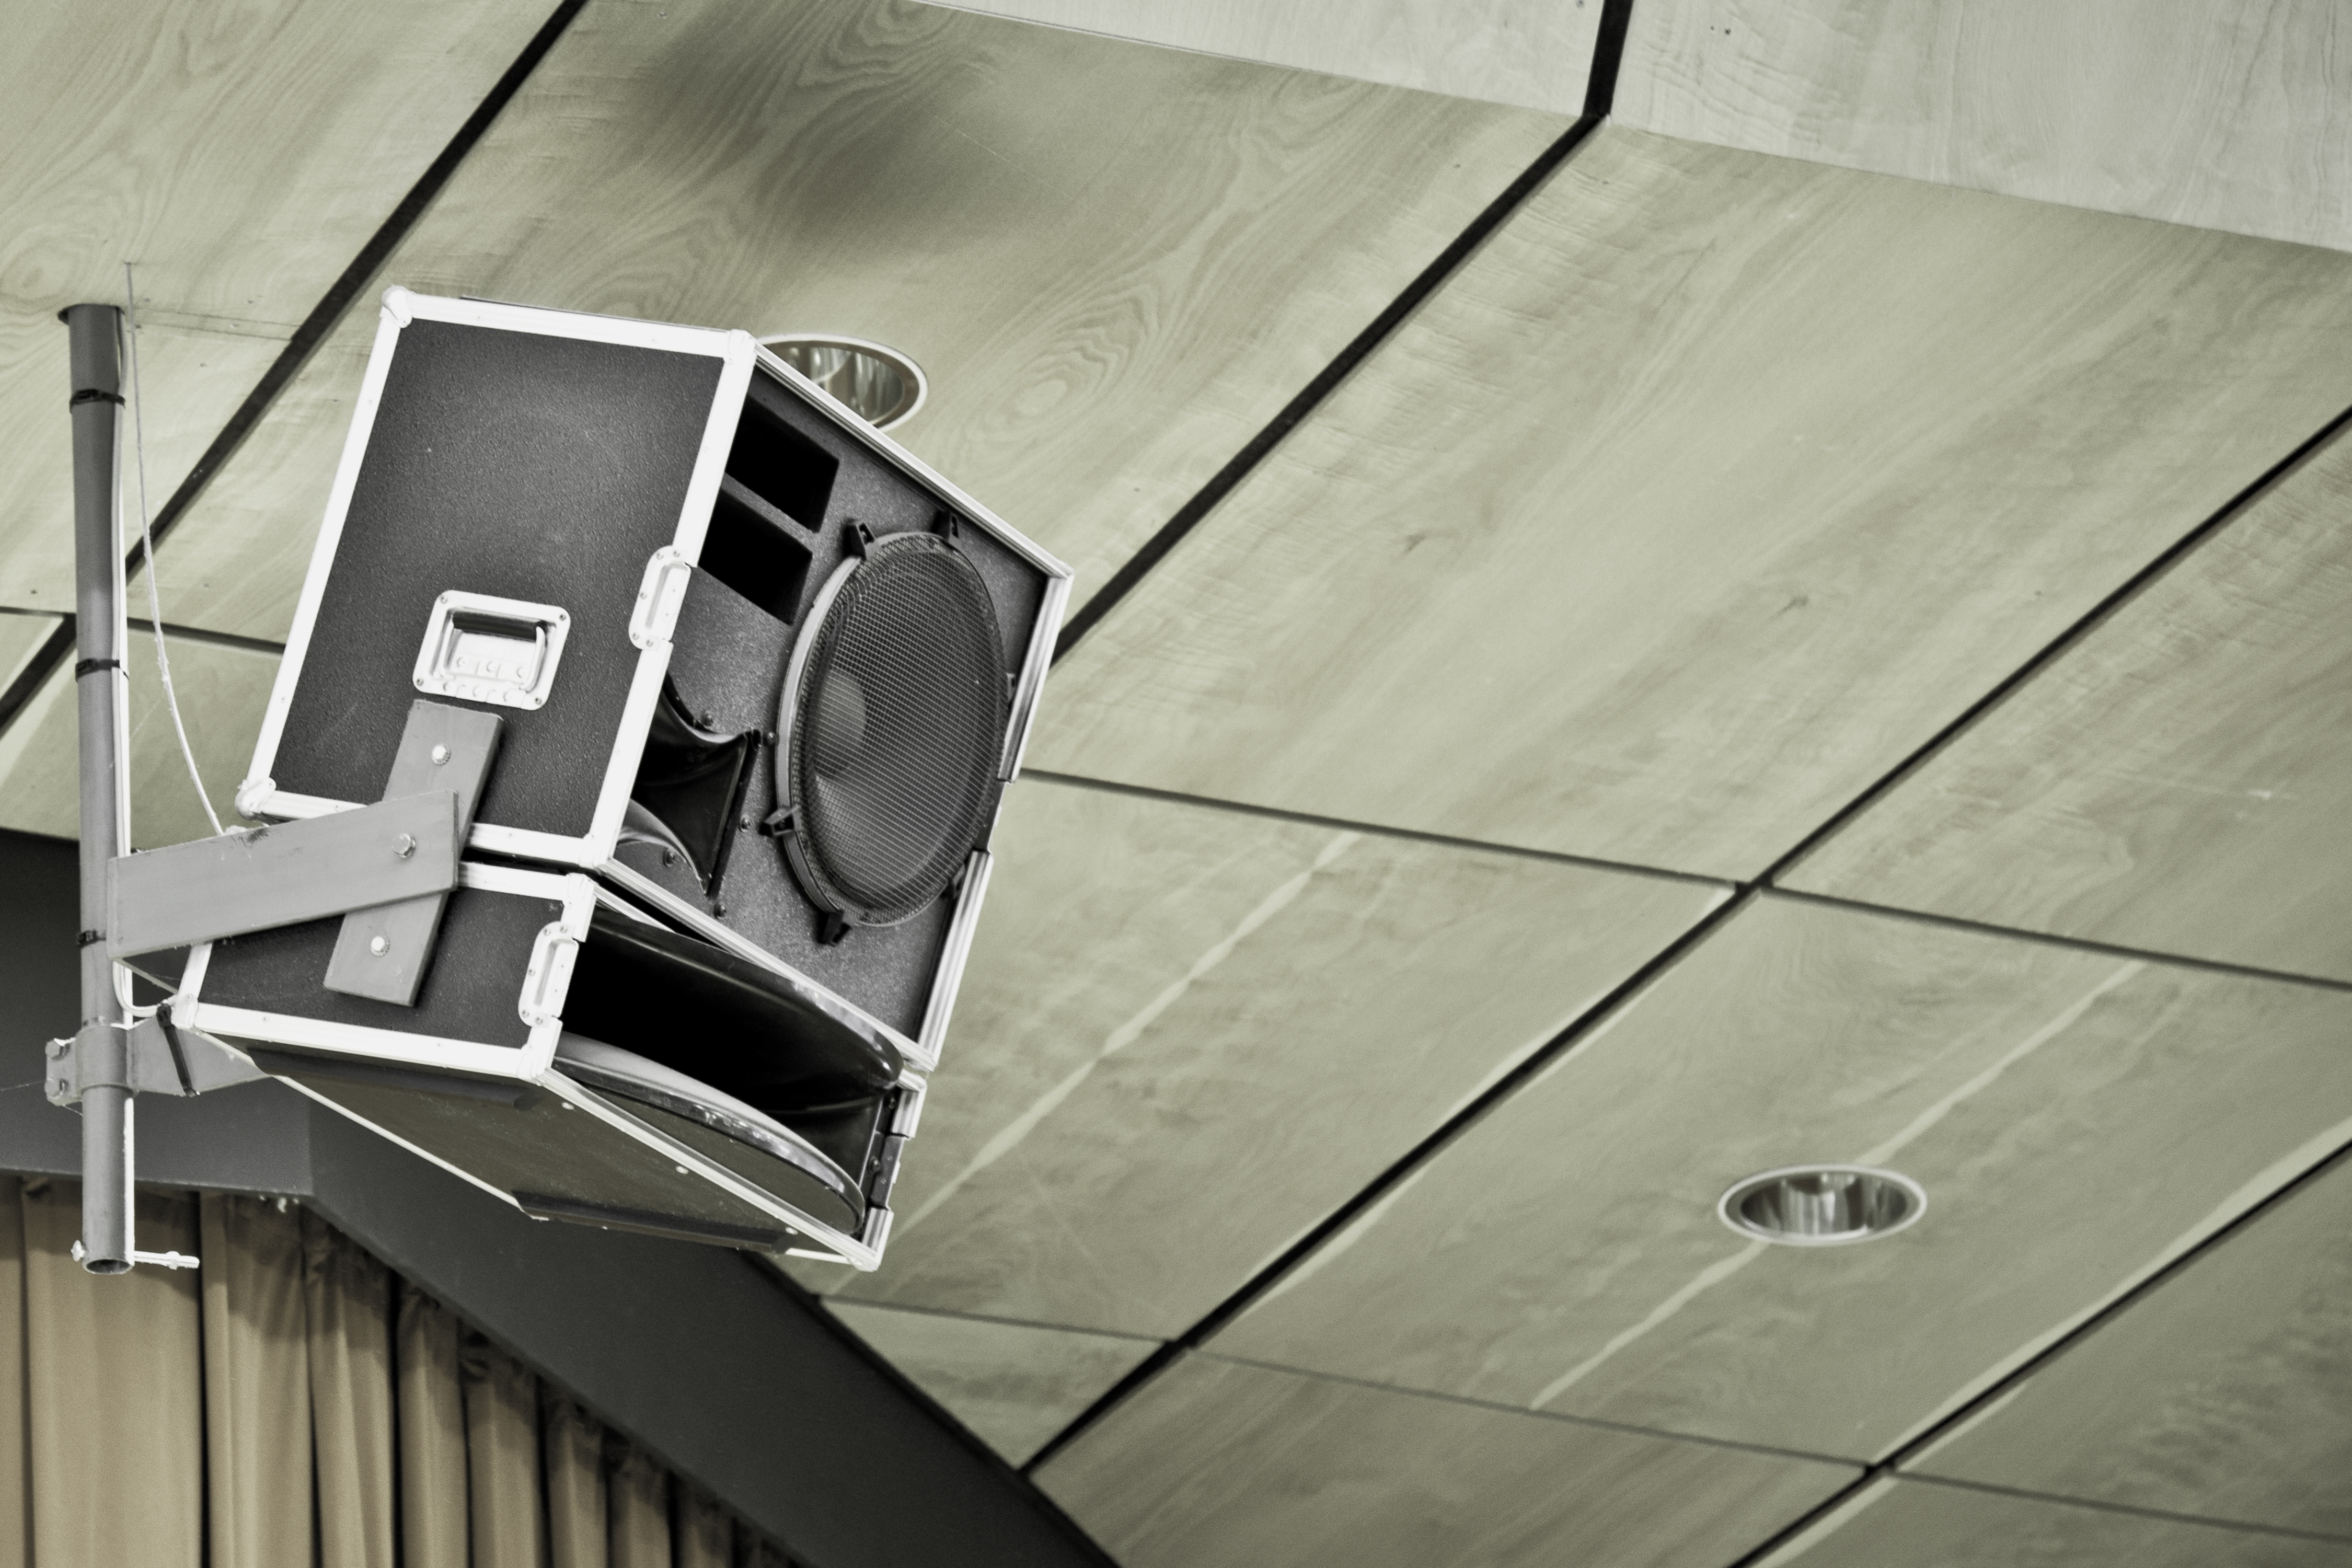
light, architecture, wood, technology, white, floor, glass, wall, concert, ceiling, line, tile, box, black, monochrome, interior design, design, sound, shape, speakers, sound engineering, flooring, daylighting